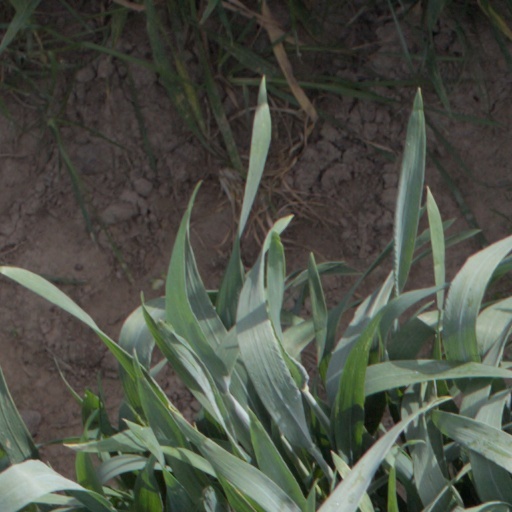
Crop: wheat